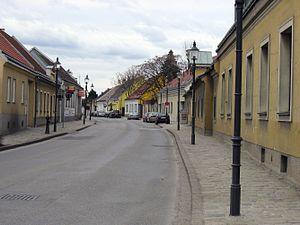
Hirschstetten est un quartier de Vienne du 22ᵉ arrondissement, Donaustadt, et une des 89 communautés cadastrales de Vienne.